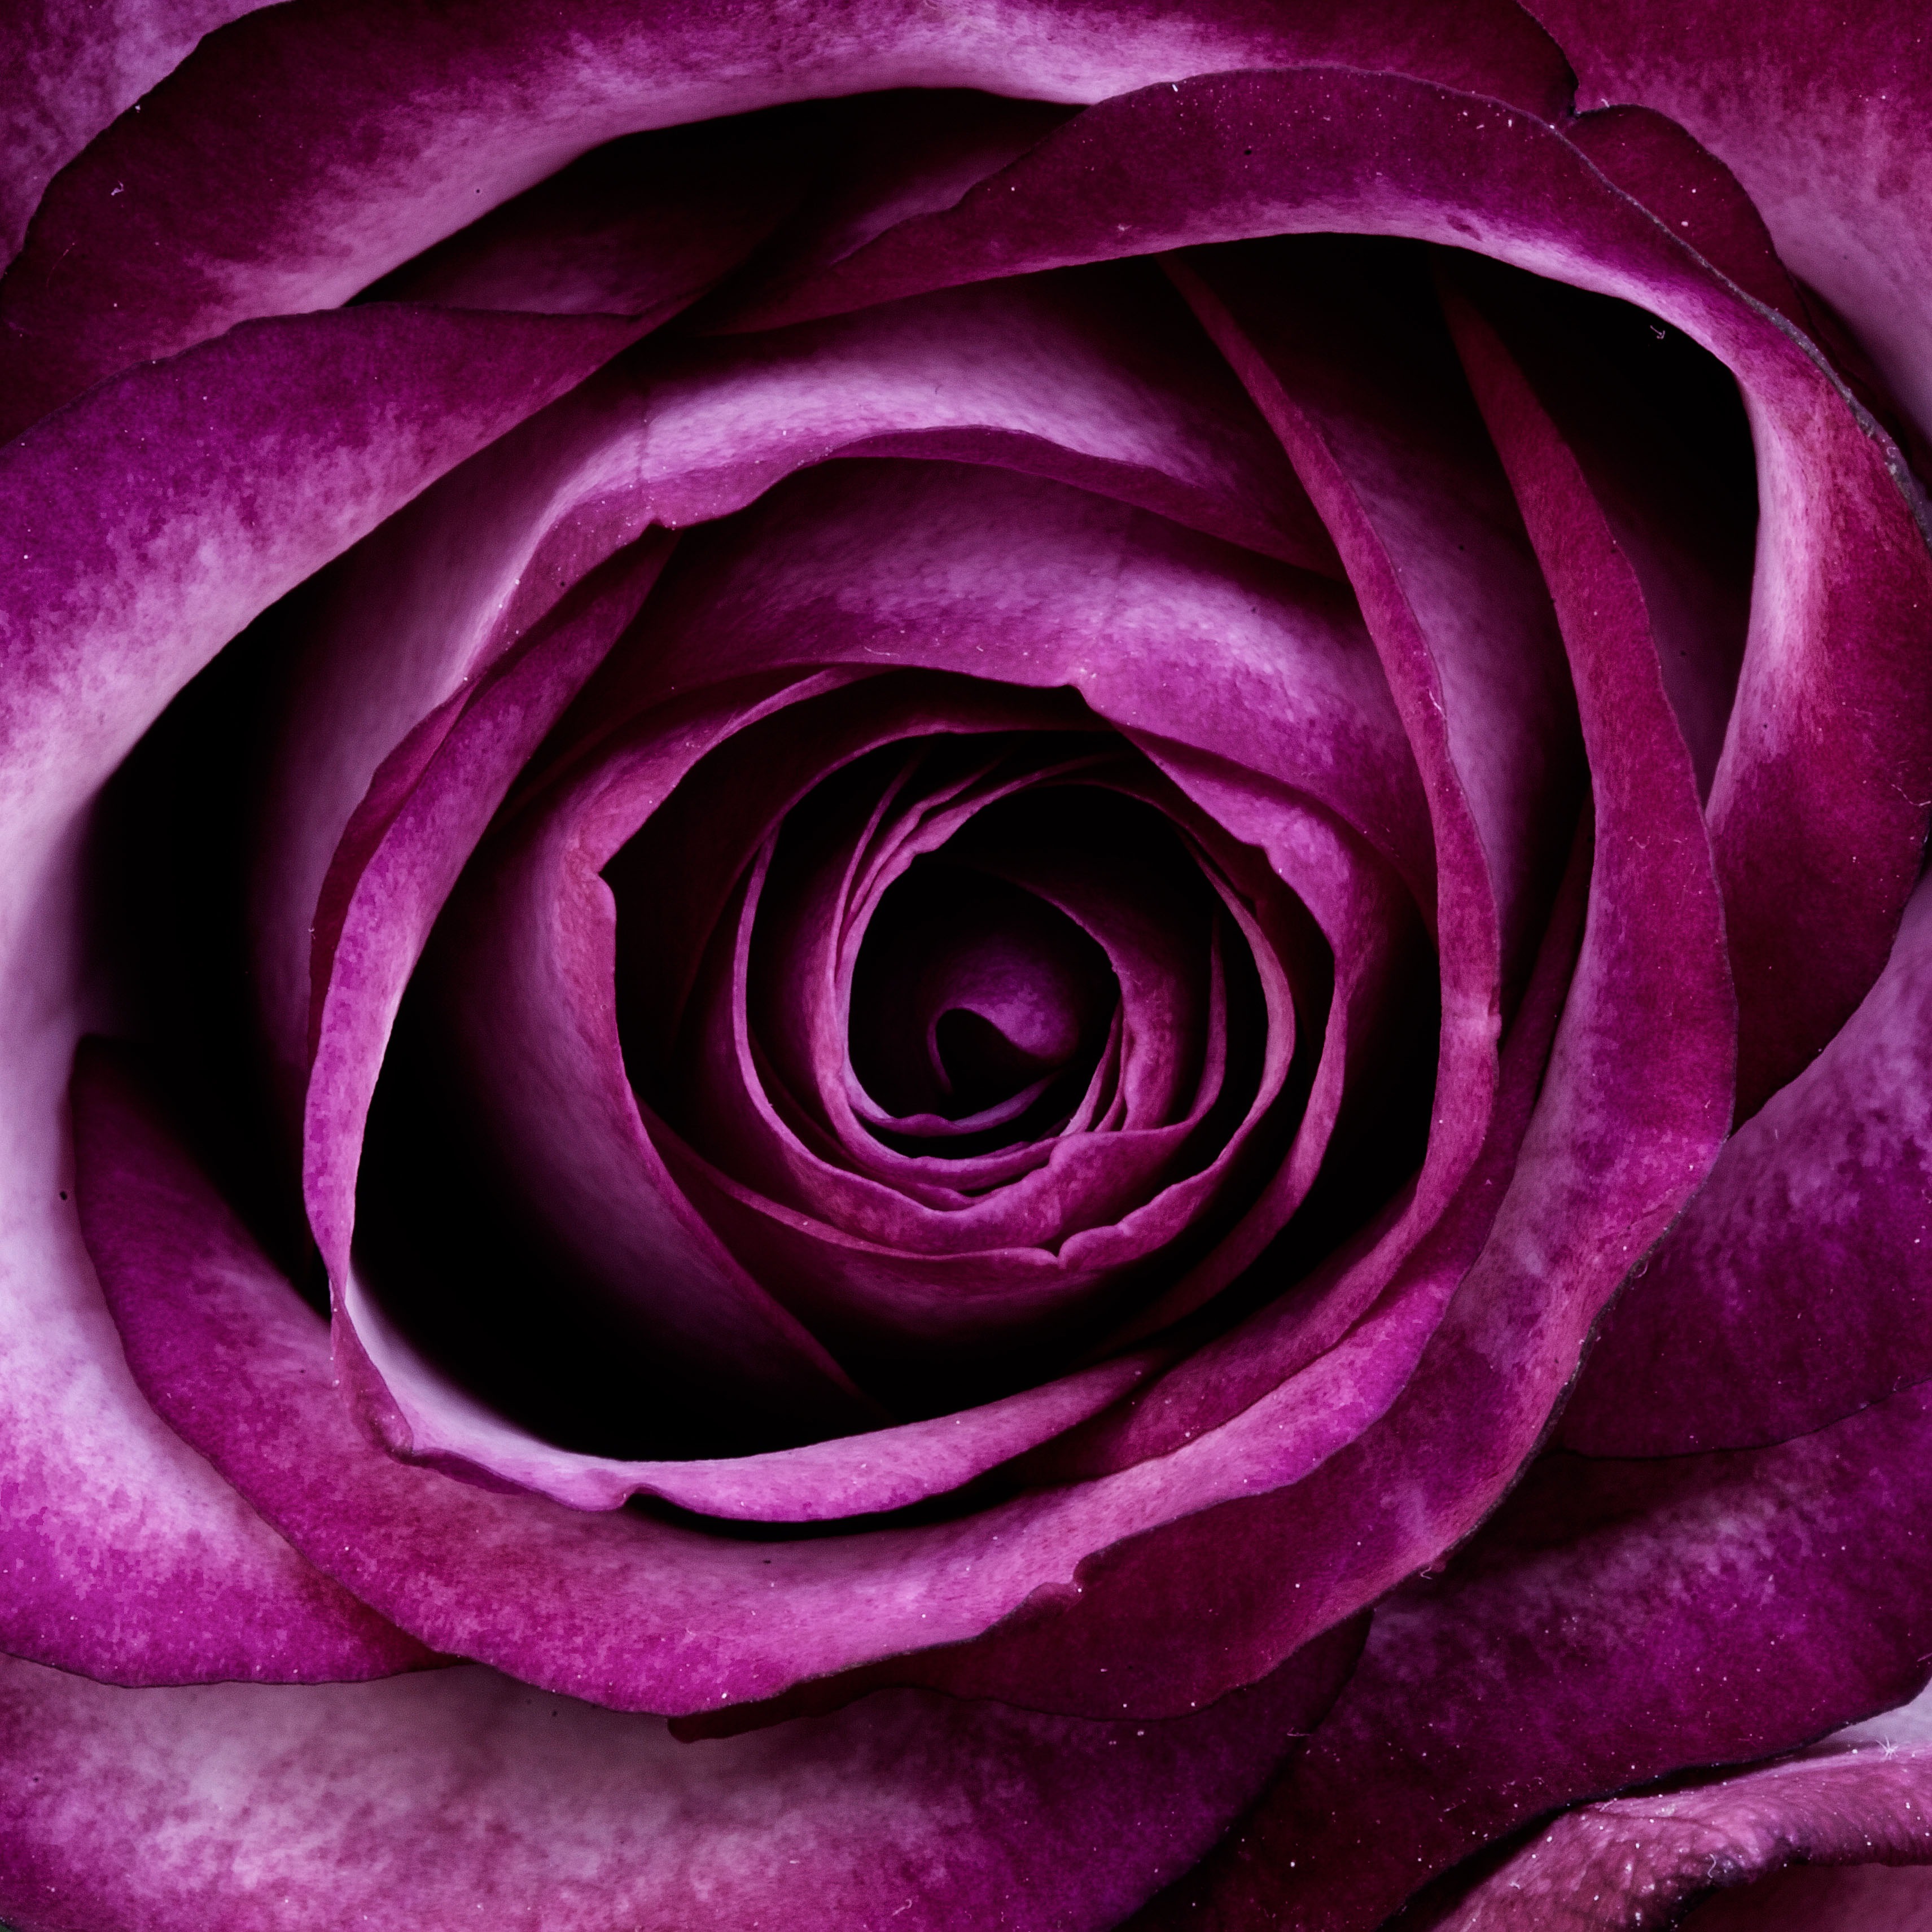
blossom, black and white, plant, photography, flower, purple, petal, bloom, rose, pink, flora, close up, petals, macro photography, flowering plant, garden roses, rose family, plant stem, land plant, rose order